Frank Filan

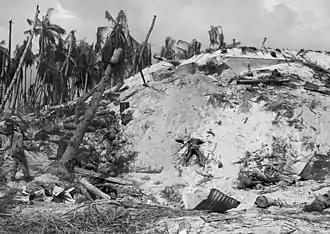
"Tarawa Island", Filan's Pulitzer Prize-winning photograph

Frank Xavier Filan (December 7, 1905-July 23, 1952) was an Associated Press photographer and one of the winners of the 1944 Pulitzer Prize for Photography. He entered U.S. military service in 1929, and covered the Pacific theater in WWII as a photographer.